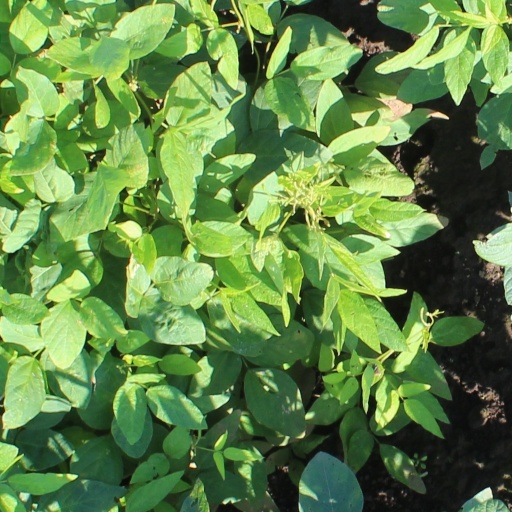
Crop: soybean